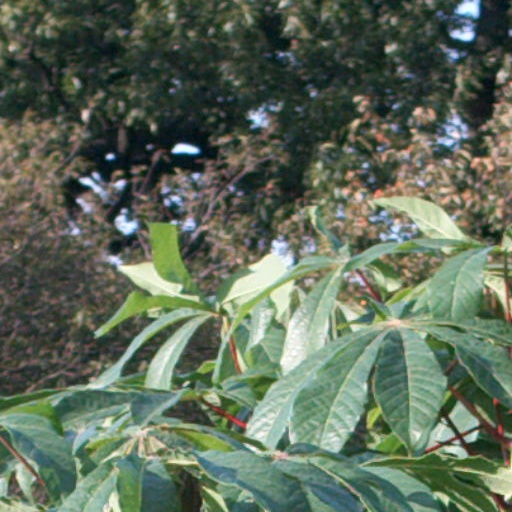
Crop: cassava